Pakistan International Airlines Flight 268

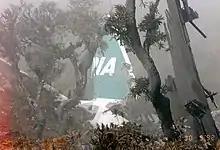
Wreckage of AP-BCP

Pakistan International Airlines Flight 268 was an Airbus A300, registration which crashed while approaching Kathmandu's Tribhuvan International Airport on 28 September 1992. All 167 people on board were killed. Flight 268 is the worst accident in the history of Pakistan International Airlines, and the worst ever to occur in Nepal.